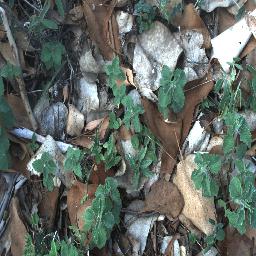
Label: negative